Betty Knox

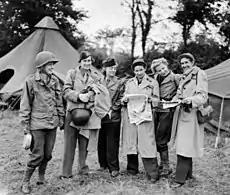
Betty Knox (third from right) in 1944 as a war correspondent for the "London Evening Standard"

In 1941, Knox retired from the act and became a journalist on the "London Evening Standard". Although she was totally untrained in the profession, editor Frank Owen was impressed by her extensive knowledge of Britain and the British, gained by her natural curiosity and her non-stop touring lifestyle. Her daughter Patsy subsequently became the new 'Betty' in the dance trio.